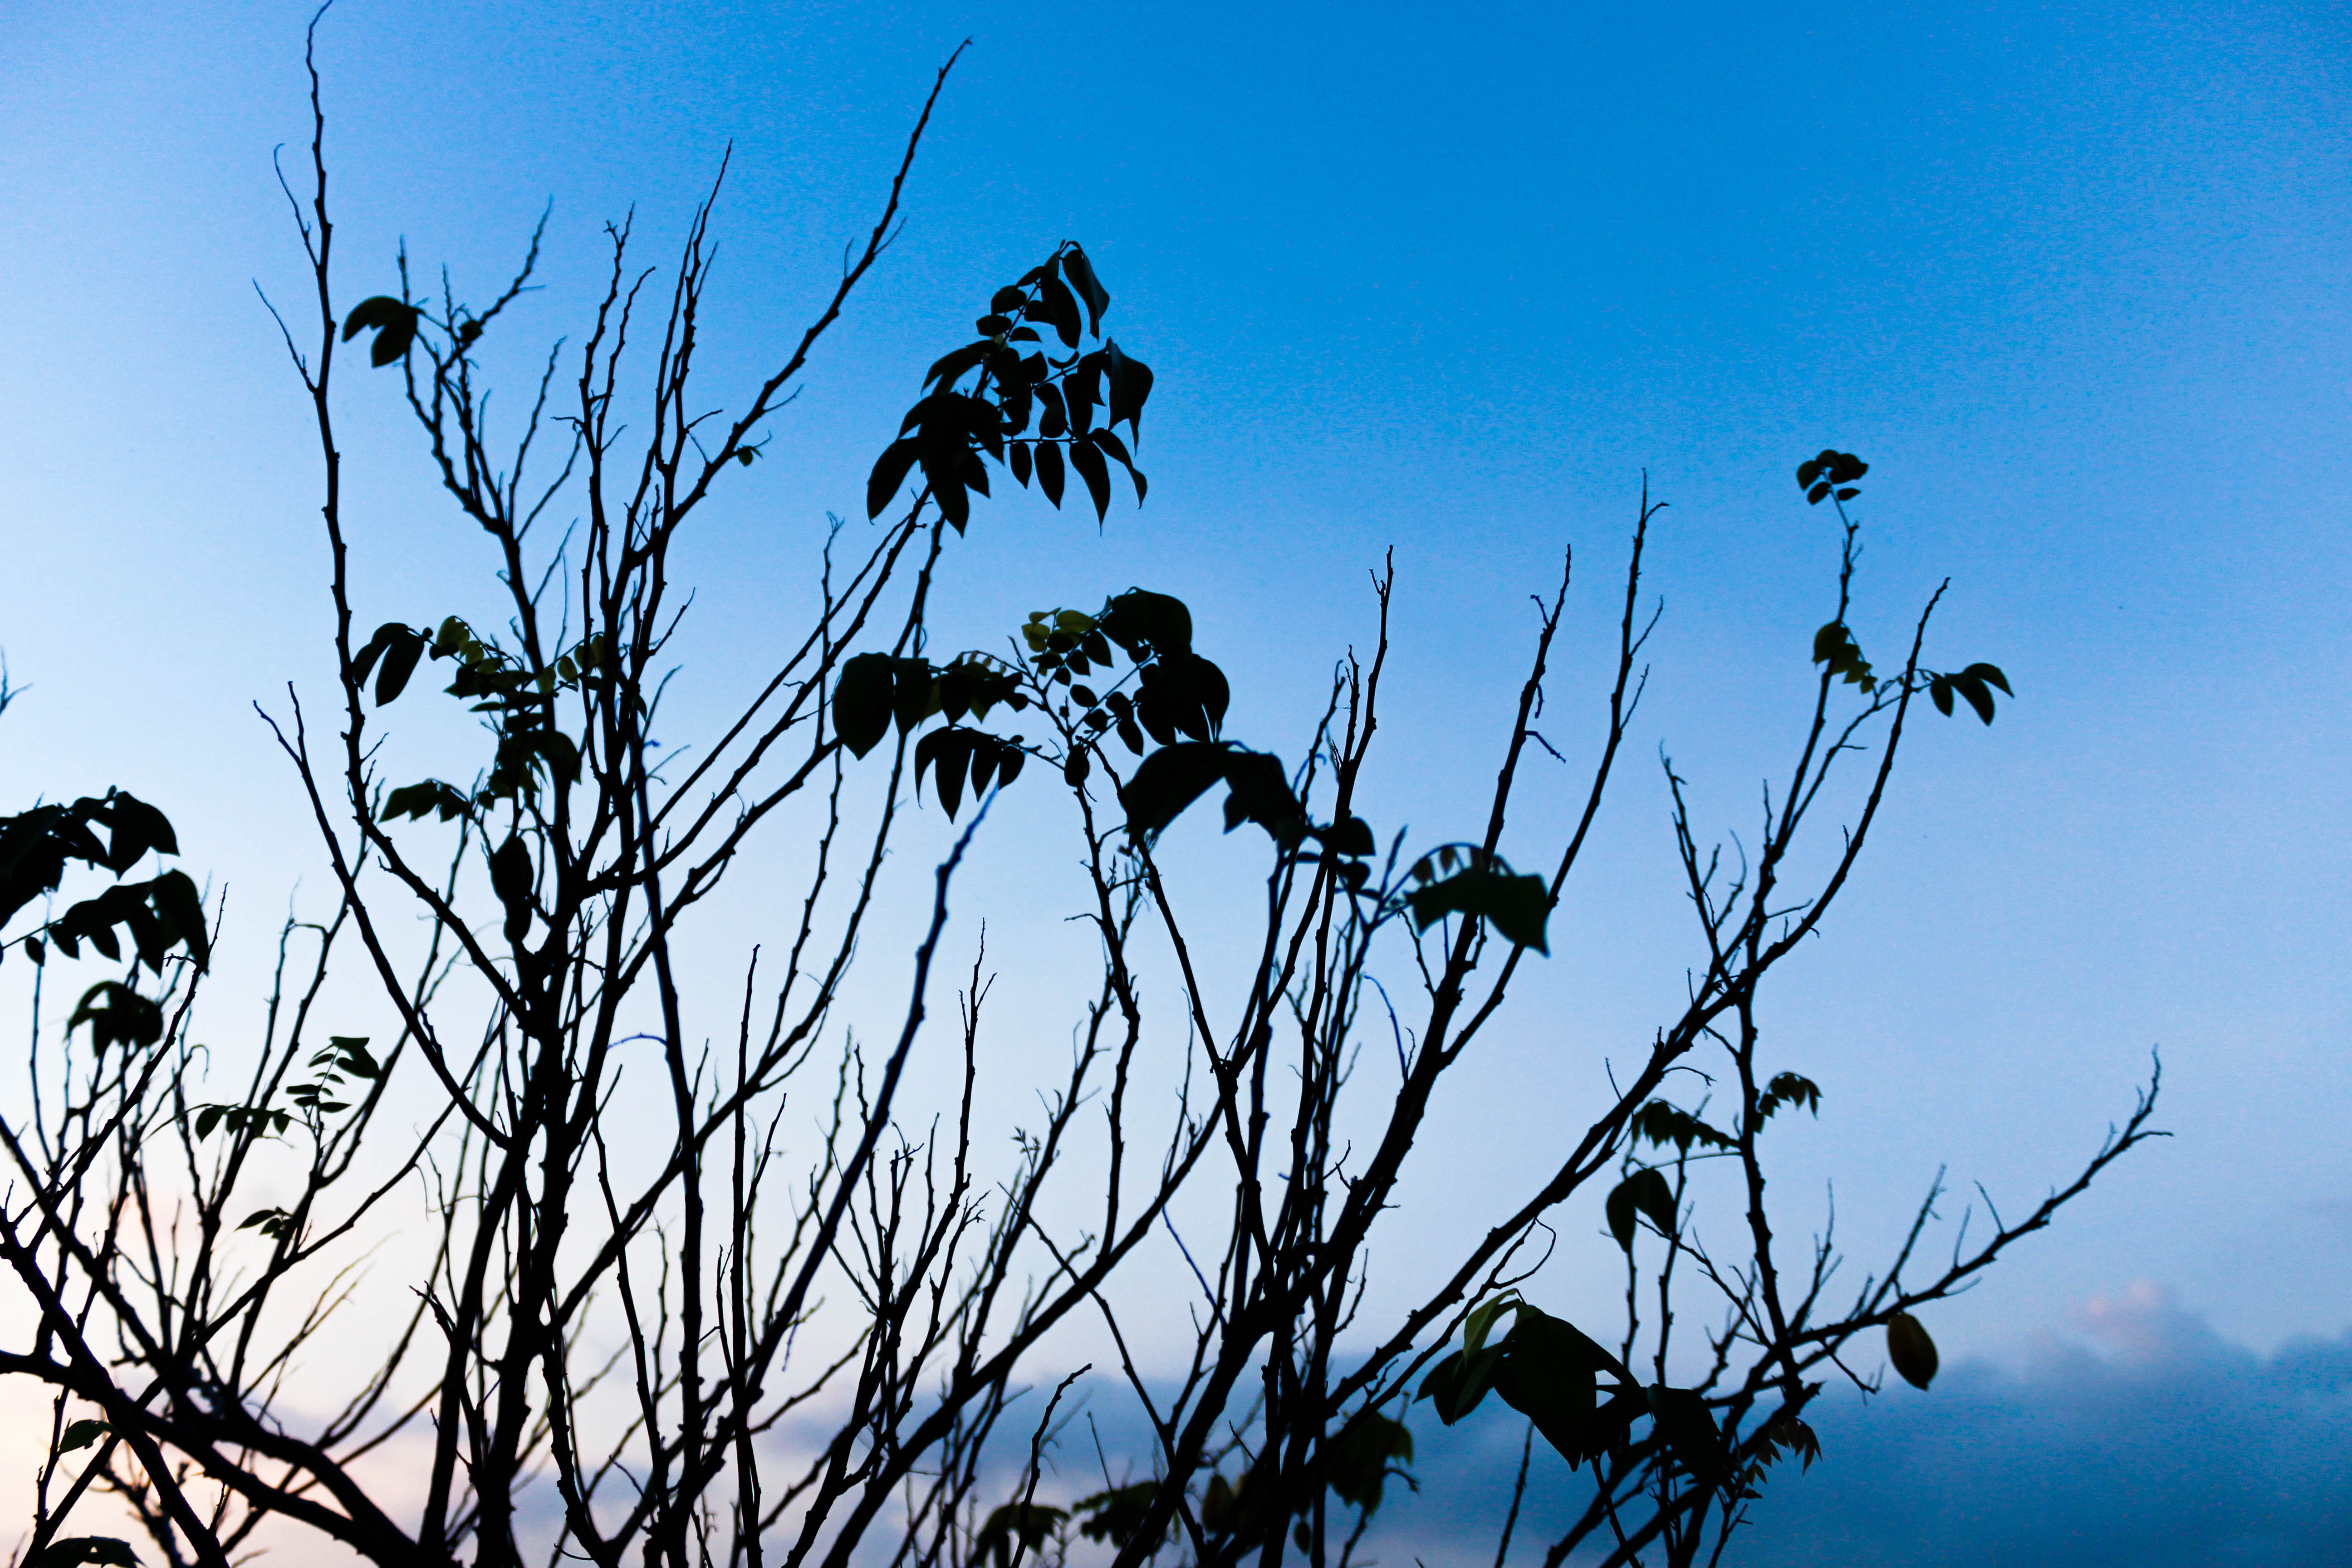
landscape, tree, nature, grass, branch, silhouette, blossom, bird, plant, sky, meadow, prairie, leaf, flower, summer, environment, foliage, spring, green, natural, park, fresh, blue, environmental, garden, season, life, freshness, outdoors, gardening, growing, springtime, tree planting, grass family, perching bird